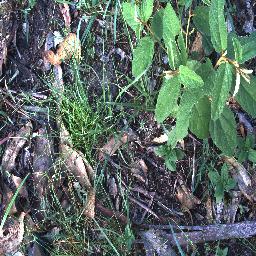
Label: negative